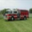
Label: truck